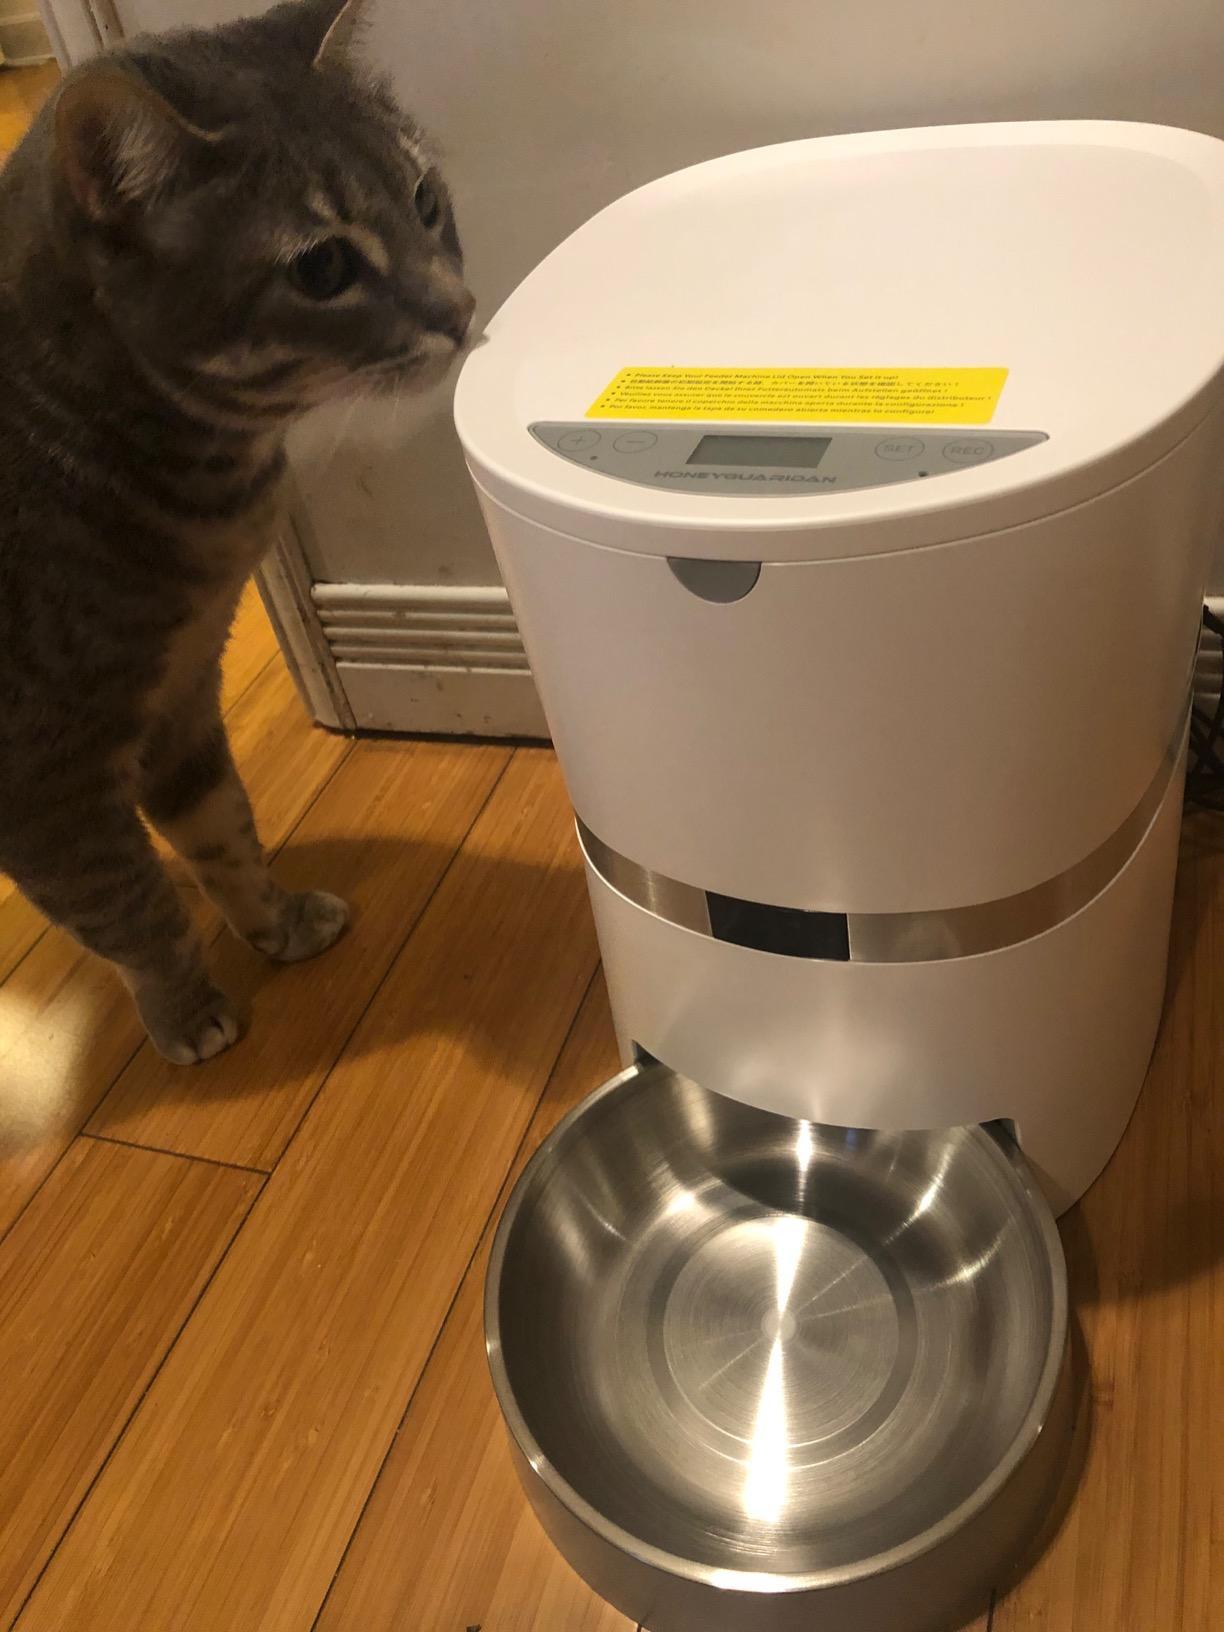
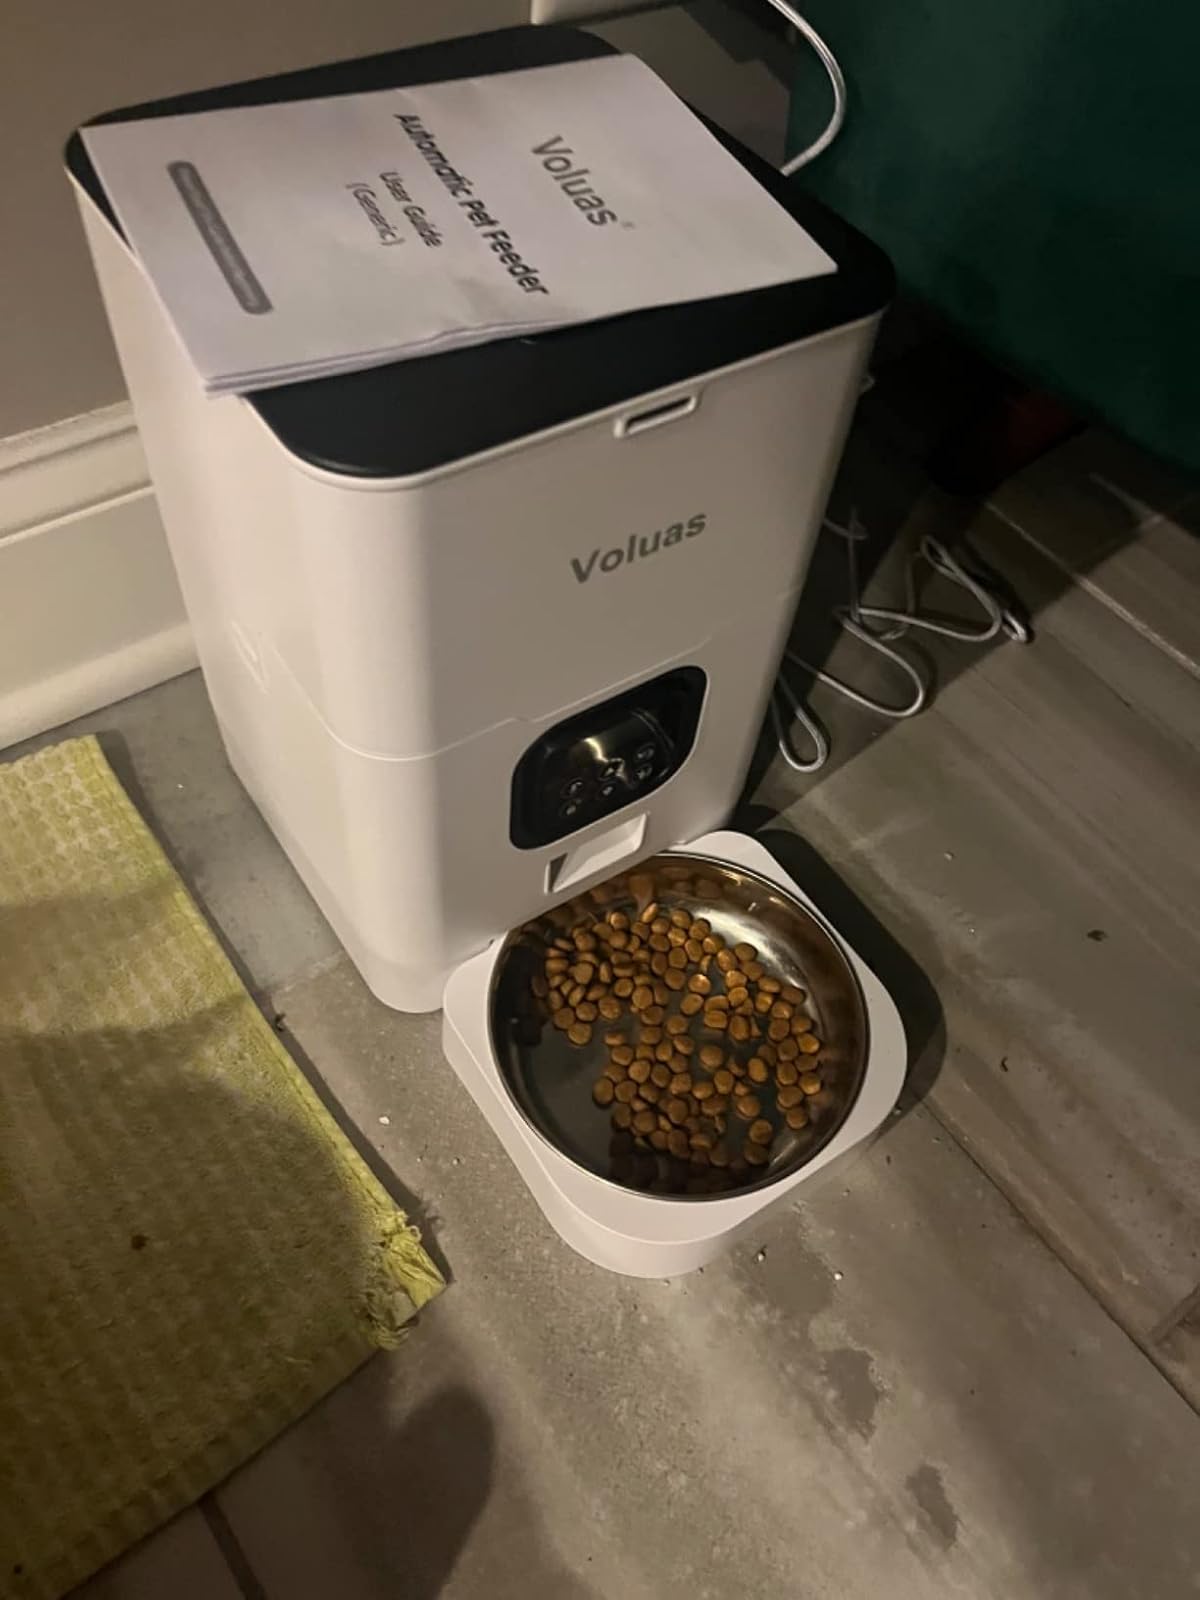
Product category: items_feeder
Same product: no